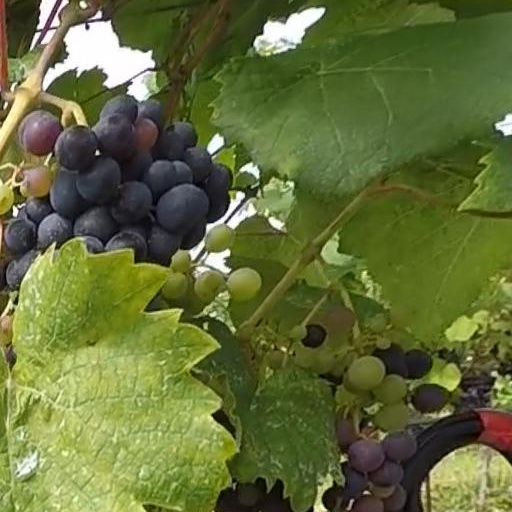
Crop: grape